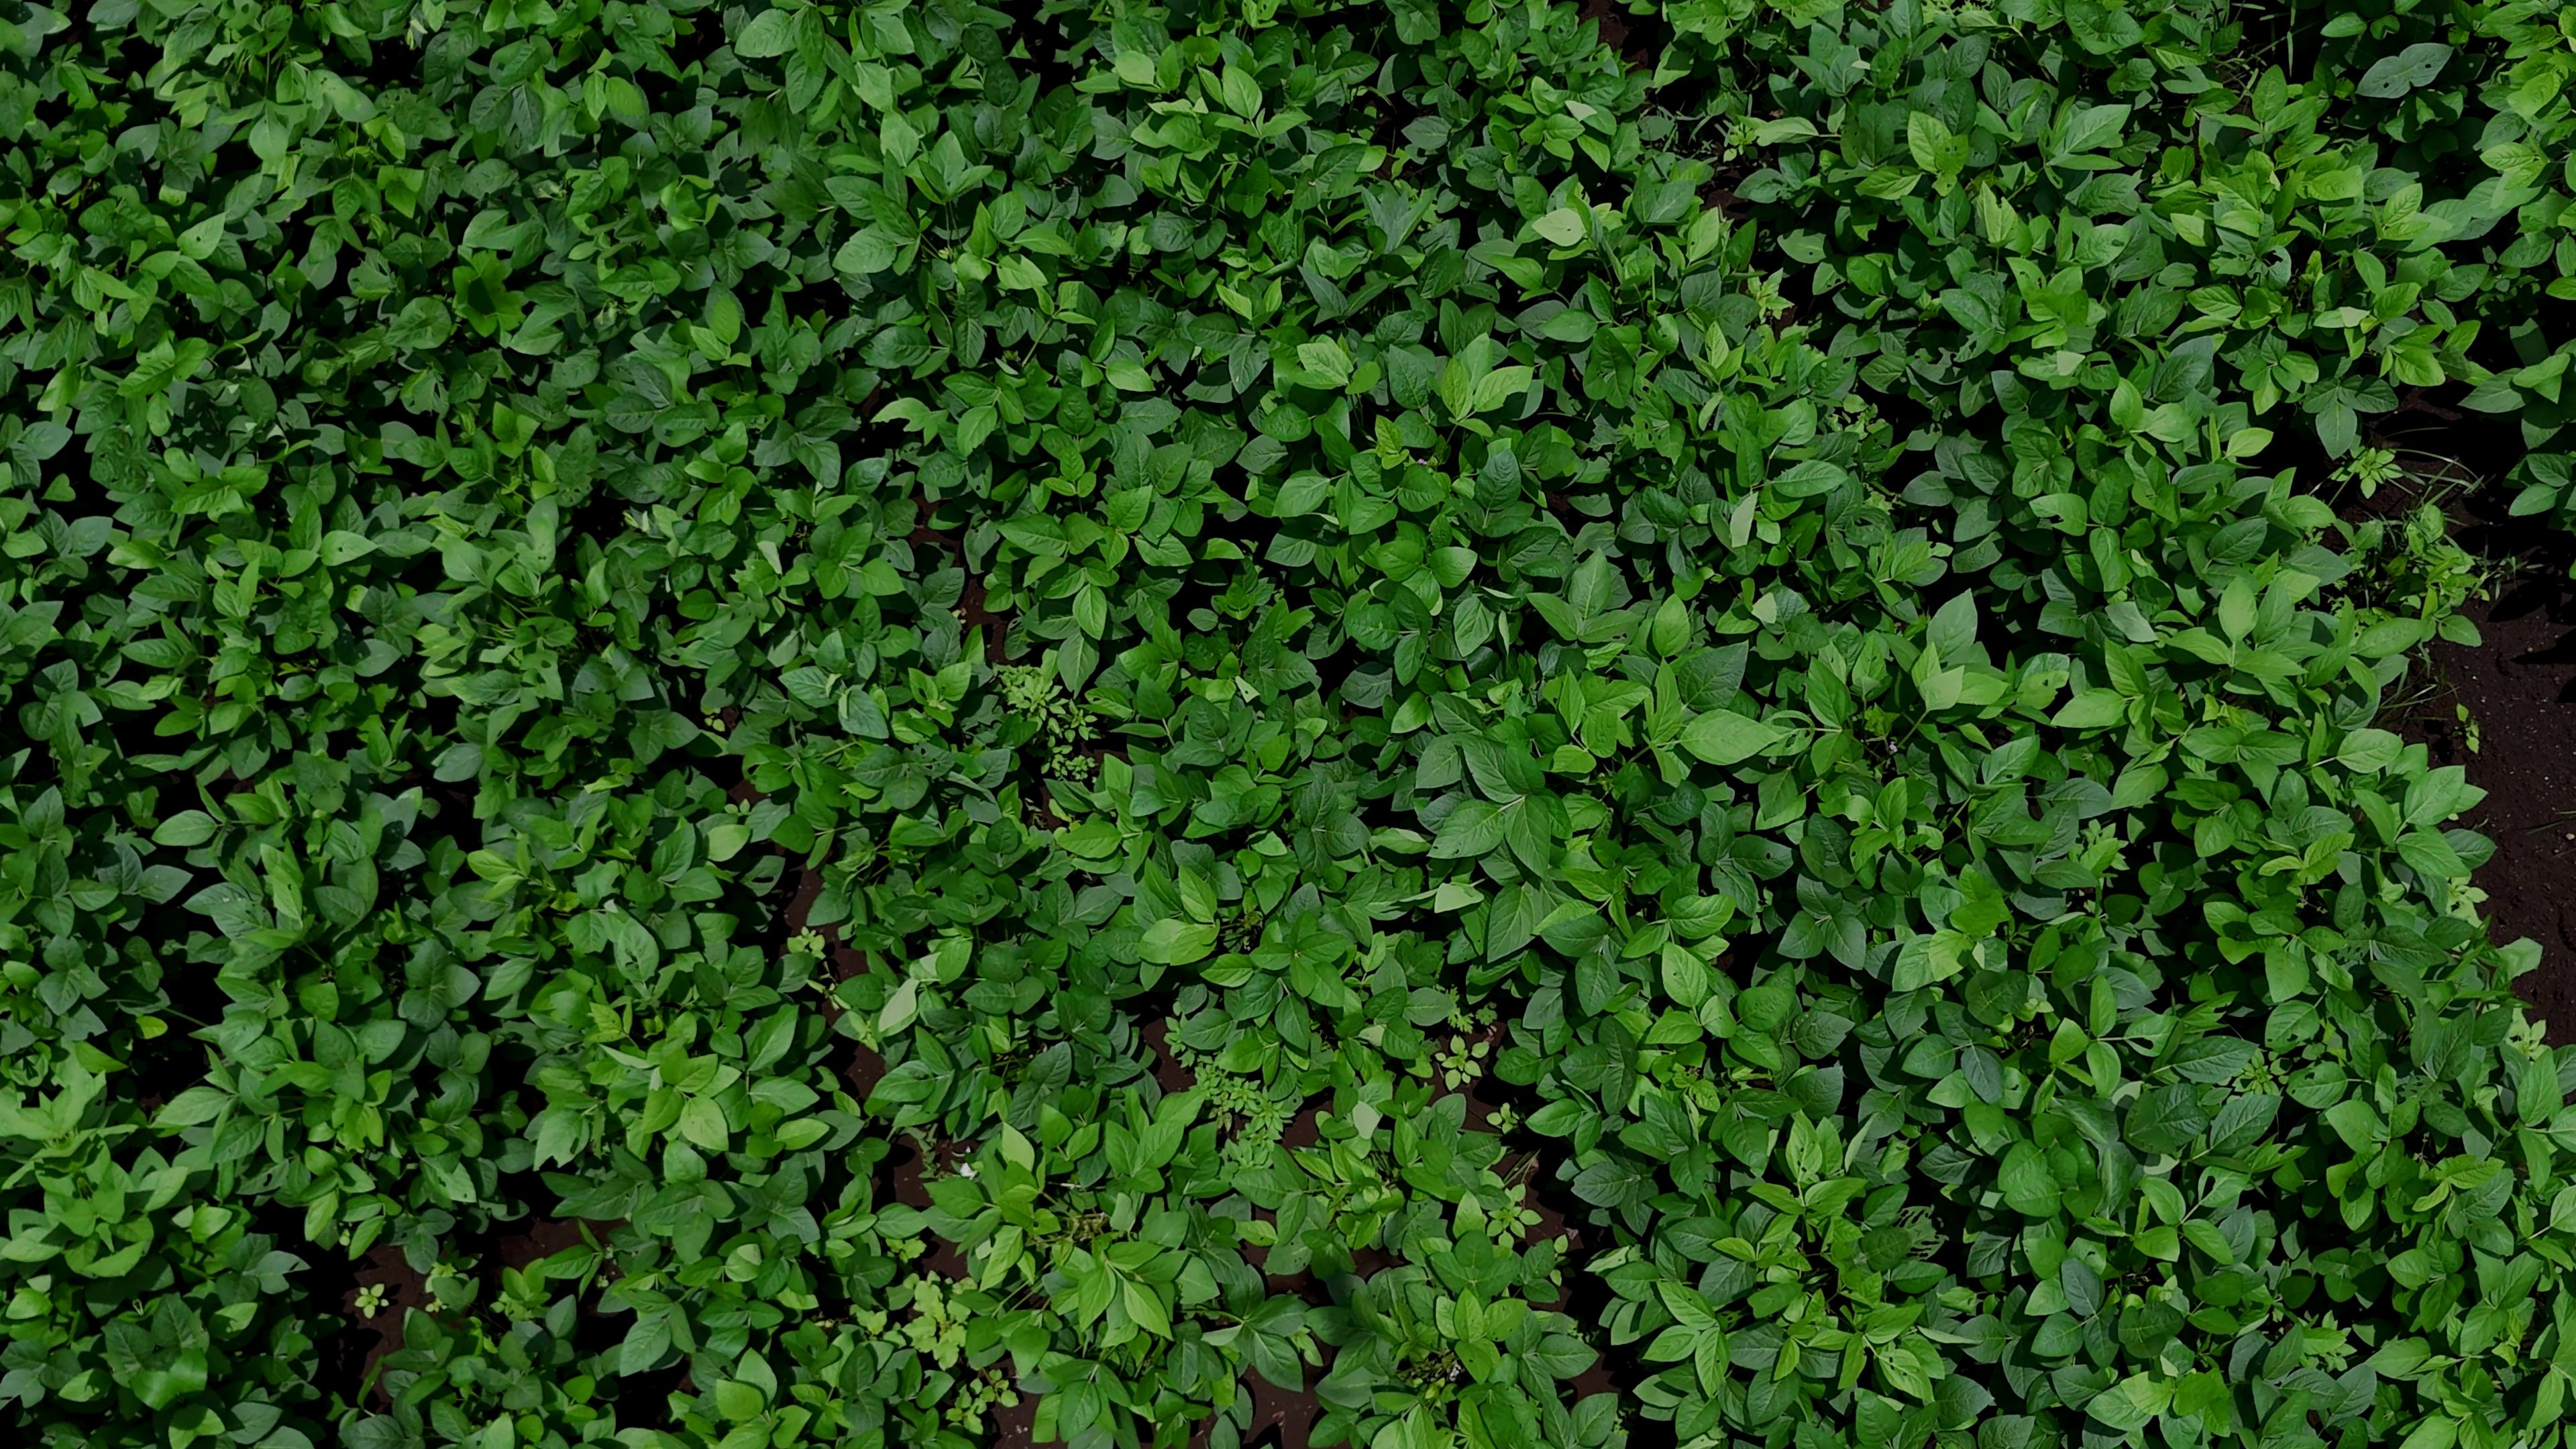
Label: Healthy